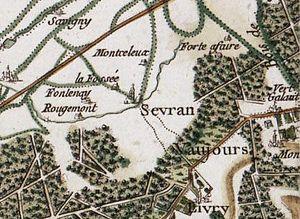
Sevran est une commune française située dans le département de Seine-Saint-Denis, en région Île-de-France. Autrefois petit village de la plaine de France, la commune a connu un développement spectaculaire durant les années 1960 et 1970, faisant quadrupler sa population en moins de quarante ans. La ville abrite sur une partie de son territoire le parc forestier de la poudrerie nationale de Sevran-Livry.